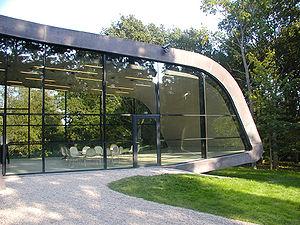
Ordrupgaard museum de Copenhague est un musée d'État situé au nord de Copenhague. Il a été fondé en 1918 par Wilhelm Hansen, et par sa femme Henny Hansen.